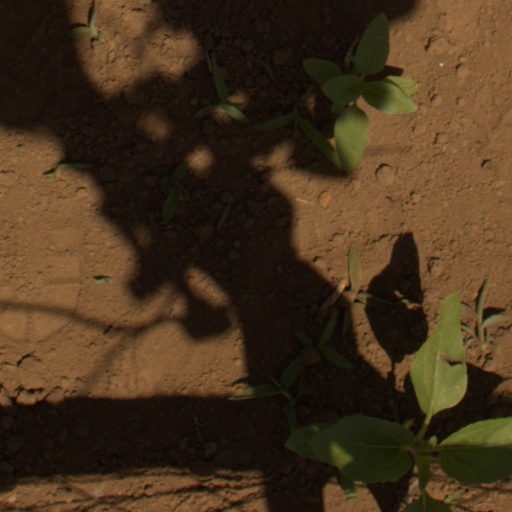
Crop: Jerusalem artichoke